Gullfisk

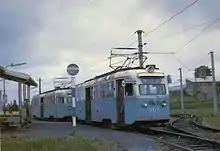
A Gullfisk at Bøler, 1962.

Class E was equipped with disc brakes, while the Class B was equipped with drum brakes. All the trams were equipped with rail brakes, and dynamic brakes. The serial production models were equipped with four ELIN BBFa20 motors. This gave a maximum speed of . They were built with two serial motors connected in parallel to the two other serial motors, so each motor used 300 V.